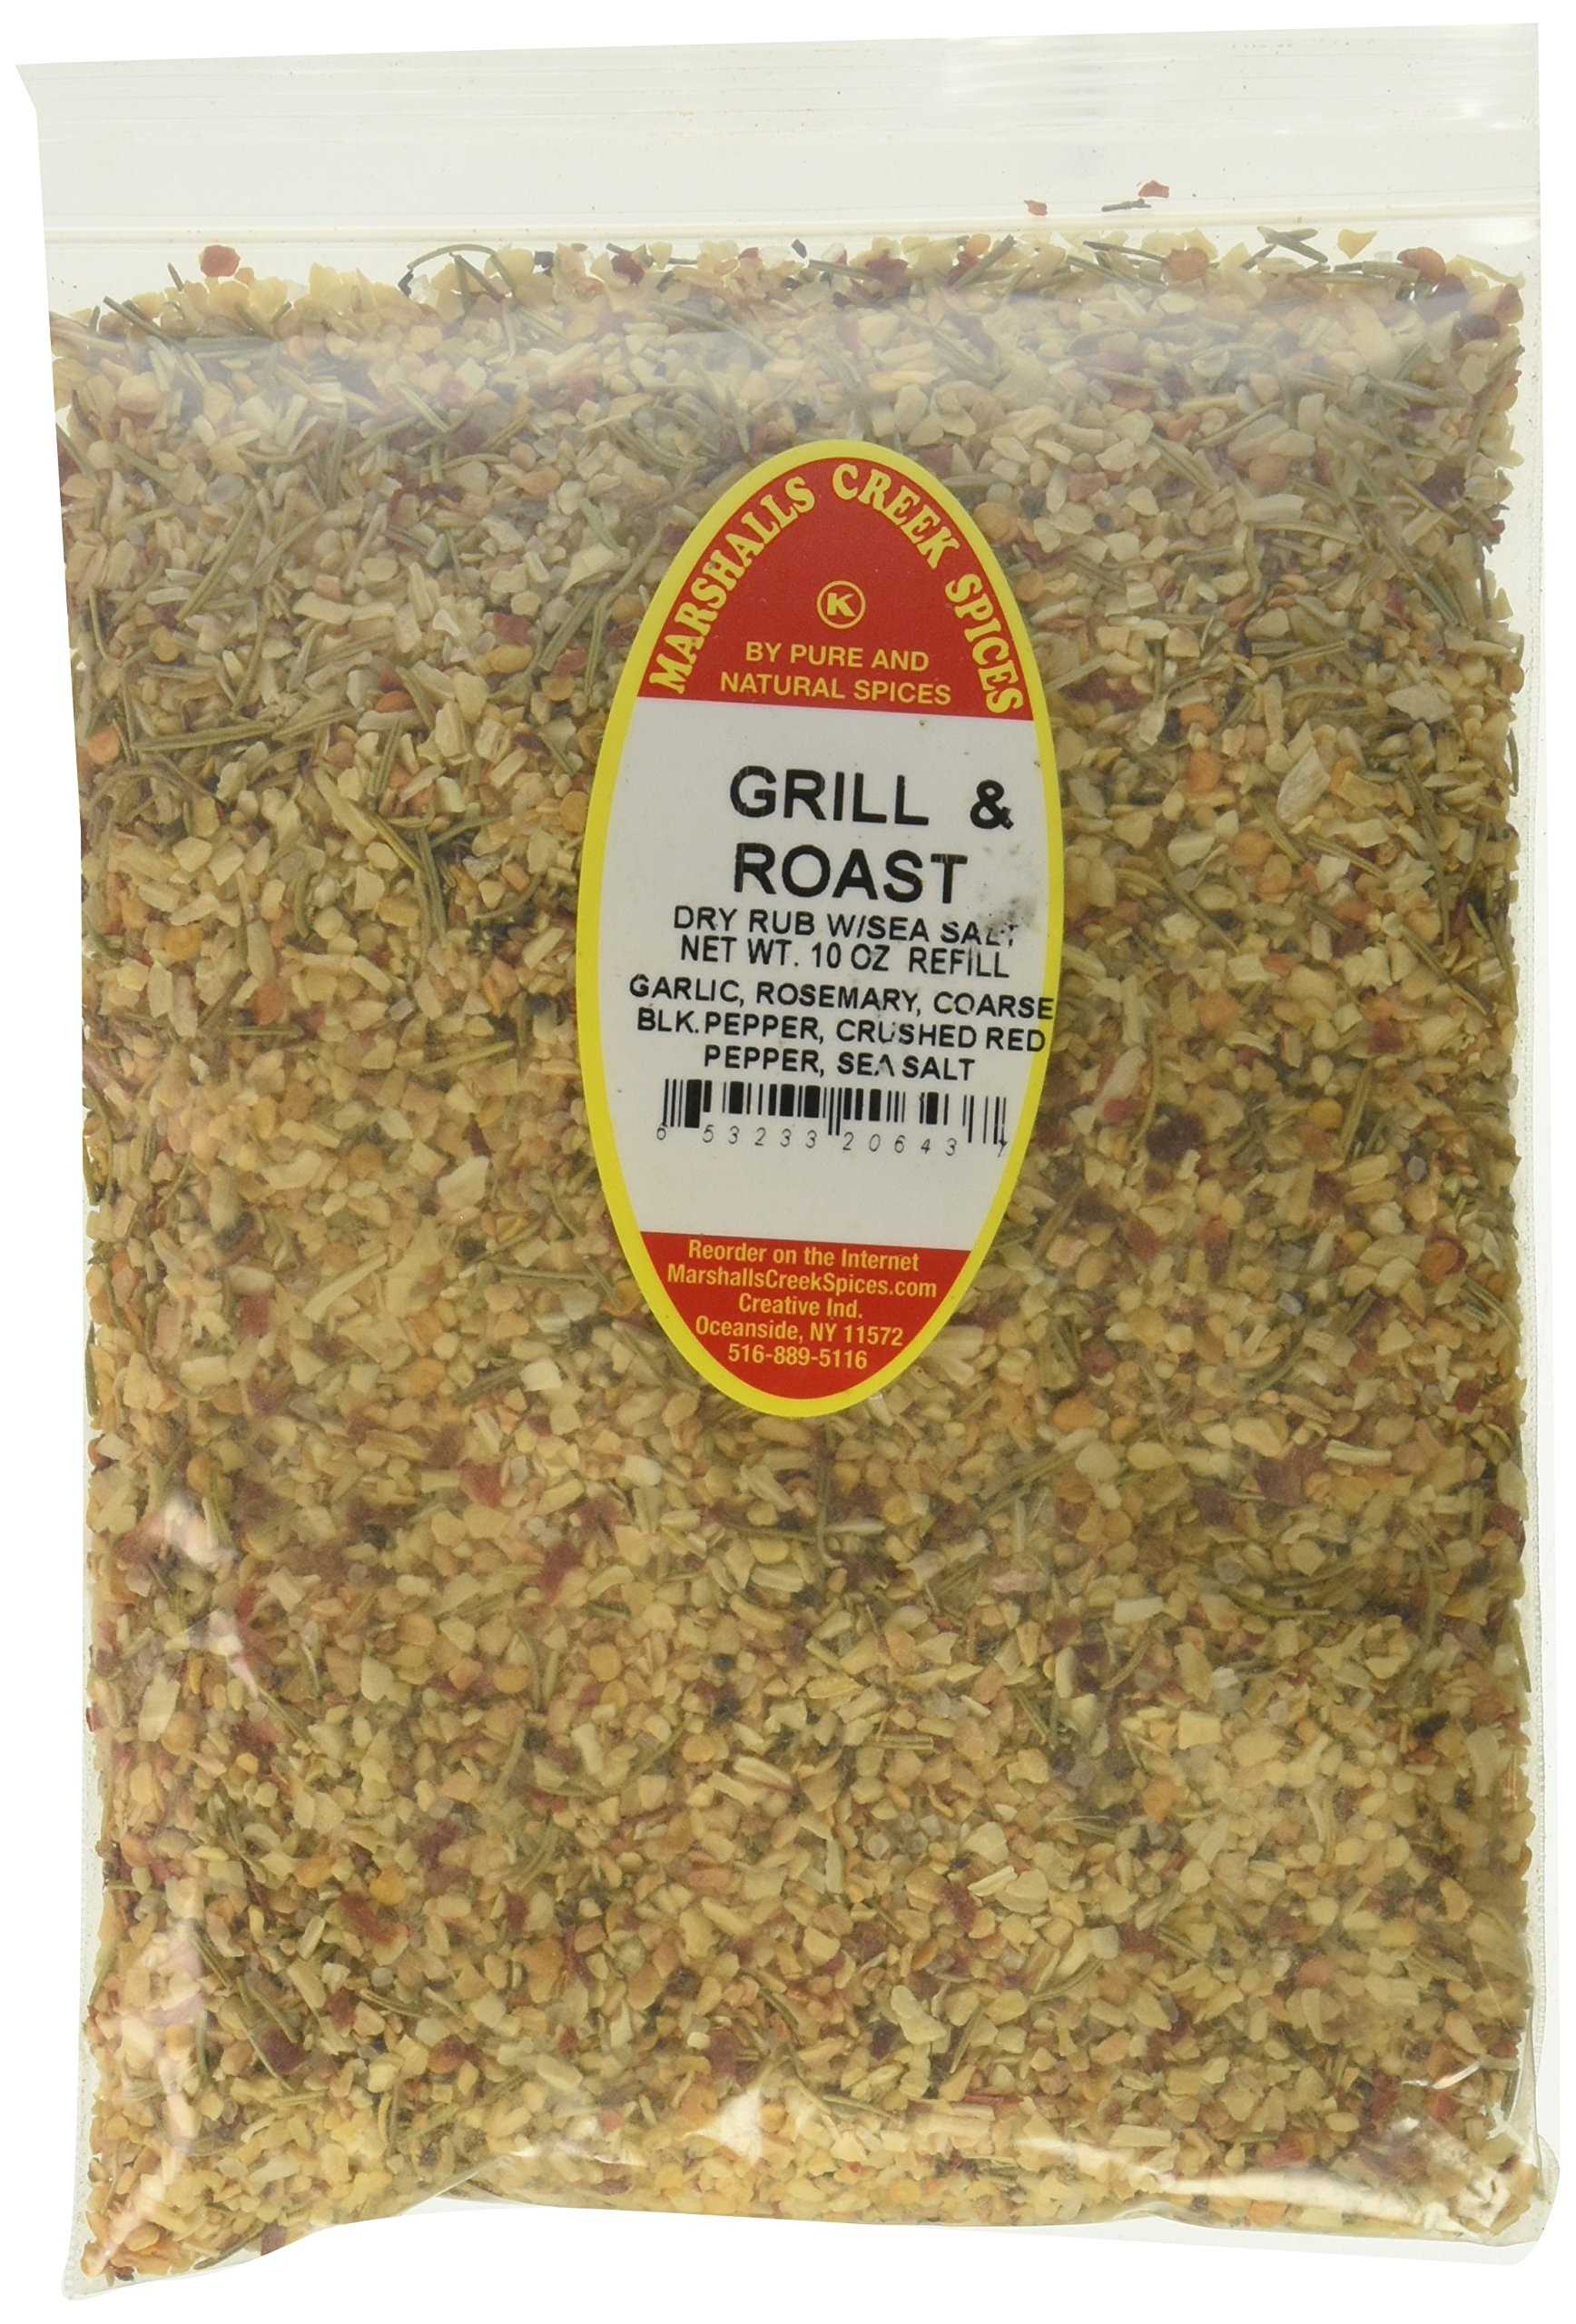
Item Name: Marshall’s Creek Spices Kosher Low Salt Grill & Roast Dry Rub With Sea Salt Refill, 10 Ounce
Bullet Point 1: Marshalls Creek Spices buys in small quantities and packs weekly providing the freshest spices possible. Fresher spices means more flavor and a longer shelf life.
Bullet Point 2: No Fillers
Bullet Point 3: No MSG
Bullet Point 4: All Natural
Value: 10.0
Unit: ounce

Price: 14.49